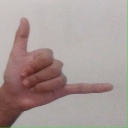
अक्षर: द